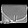
Label: Bag